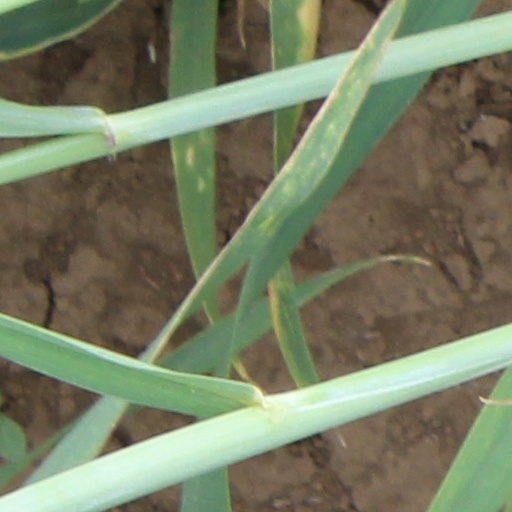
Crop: wheat